Fahd Al-Rasheed

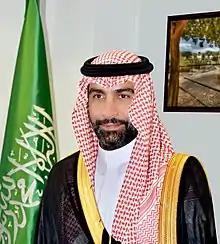
H.E. Fahd Abdulmohsen Al-Rasheed Advisor in the General Secretariat of the Council of Ministers of the Kingdom of Saudi Arabia

His Excellency, Fahd bin Abdulmohsan Al-Rasheed was appointed by Royal Decree as Advisor in the General Secretariat of the Council of Ministers of the Kingdom of Saudi Arabia on April 2nd, 2023.